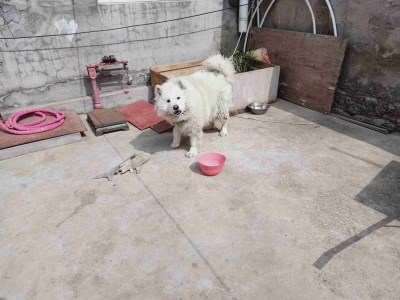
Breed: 2192-n000088-Samoyed